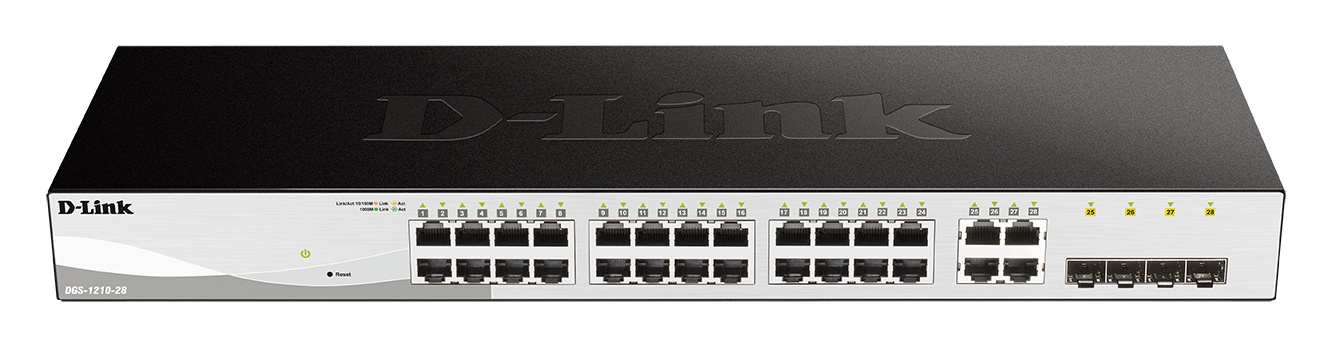
Суич D-Link DGS-1210-28, 28-портов 10/100/1000 Gigabit Smart Switch including 4 x 1000Base-T /SFP ports, управляем, за монтаж в шкаф
DGS‑1210‑28 · 24 x 1000Base-T · 4 x Combo · Fanless Характеристики Производител D-Link Модел DGS-1210-28 Баркод 790069372971 Гаранция 99 месеца Захранване 100 до 240V/AC, 50 до 60Hz Сигурност Broadcast/Multicast/Unicast Storm Control; D-Link Safeguard Engine; Traffic segmentation; SSH v2; TLS v1.0; DoS attack prevention; 802.1X Port-based; Access Control; Port Security; Supports up to 64 MAC addresses per port; ARP Spoofing Prevention; Max. 127 entries; DHCP Server Screening; IP-MAC-Port Binding (Smart Binding); ARP Inspection; Max. 256 entries; IPv4 Inspection; Max. 127 entries; IPv6 Inspection; Max. 63 entries; DHCP Snooping; Max. 512 entries Управление Web-based GUI; D-Link Network Assistant Utility; Compact CLI; Telnet Server; TFTP Client; Configurable MDI/MDIX; SNMP; Supports v1/v2c/v3; SNMP Trap; Backup/upgrade firmware; Smart Wizard; Upload/download configuration file; BootP/DHCP Client; System Log; Max. 500 log entries; SNTP; ICMP v6; IPv4/v6 Dual Stack; DHCP Auto Configuration; Time setting; SNTP; RMONv1; Trusted host; Dual image; Dual configuration Монтаж в шкаф Да Консумация (W) 16.94 W Портове 24x10/100/1000Base-T; 4xSFP Други Таблица с MAC адреси: 8K Размери (мм) 440 x 250 x 44 mm Тегло (кг) 3.94 Стандарти IEEE 802.3af PoE, 802.3at PoE Plus
Brand: D-Link
Category: Electronics > Networking > Hubs & Switches